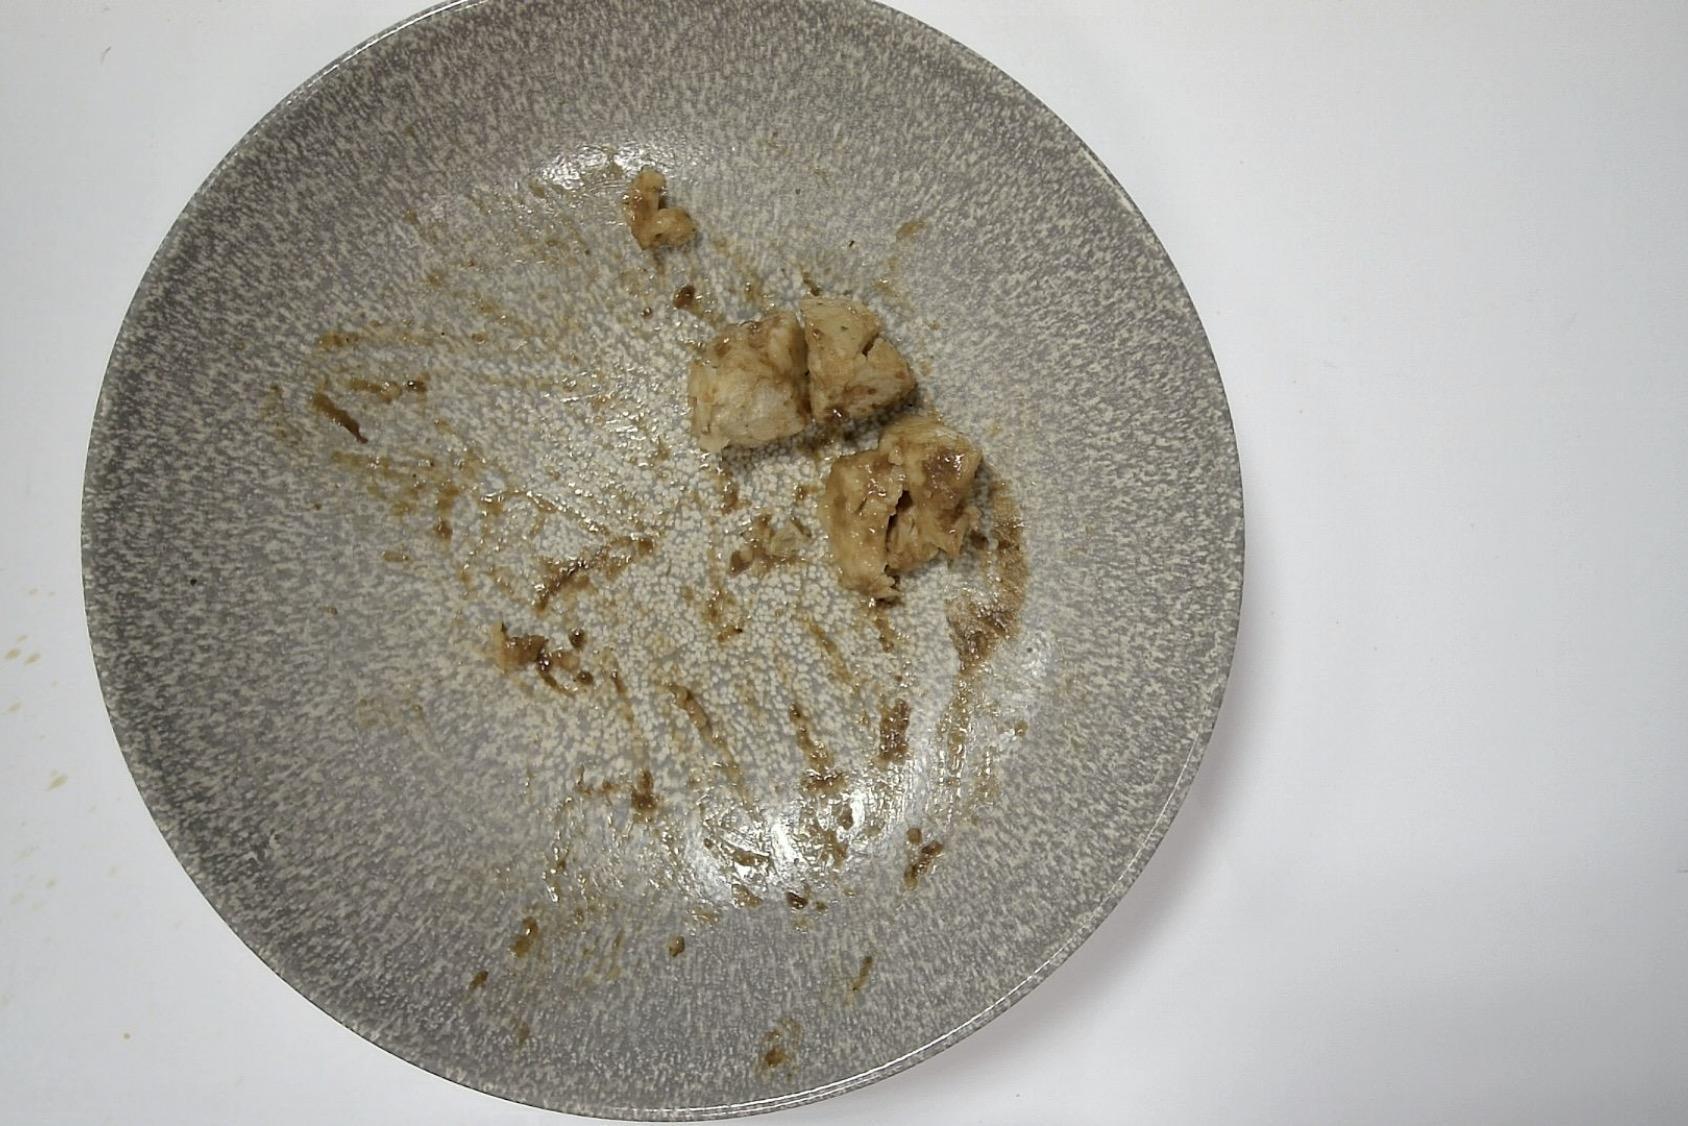
Dish: Rinderbraten mit Rotkohl , Semmelknödel , Malzbier-Senf-Sauce
Portion size: Normale Portion
Ingredients: bread-dumplings, red-cabbage, roast-beef, malt-beer-mustard-sauce
Weight as served: 370 g
Energy as served: 402,4 kcal (1.693,80 kJ)
Fat: 8,29 g (saturated: 3,55 g)
Carbohydrates: 43,8 g (sugar: 15,46 g)
Protein: 35,14 g
Salt: 3,69 g
Weight after return: 334 g
Energy after return: 363,248 kcal